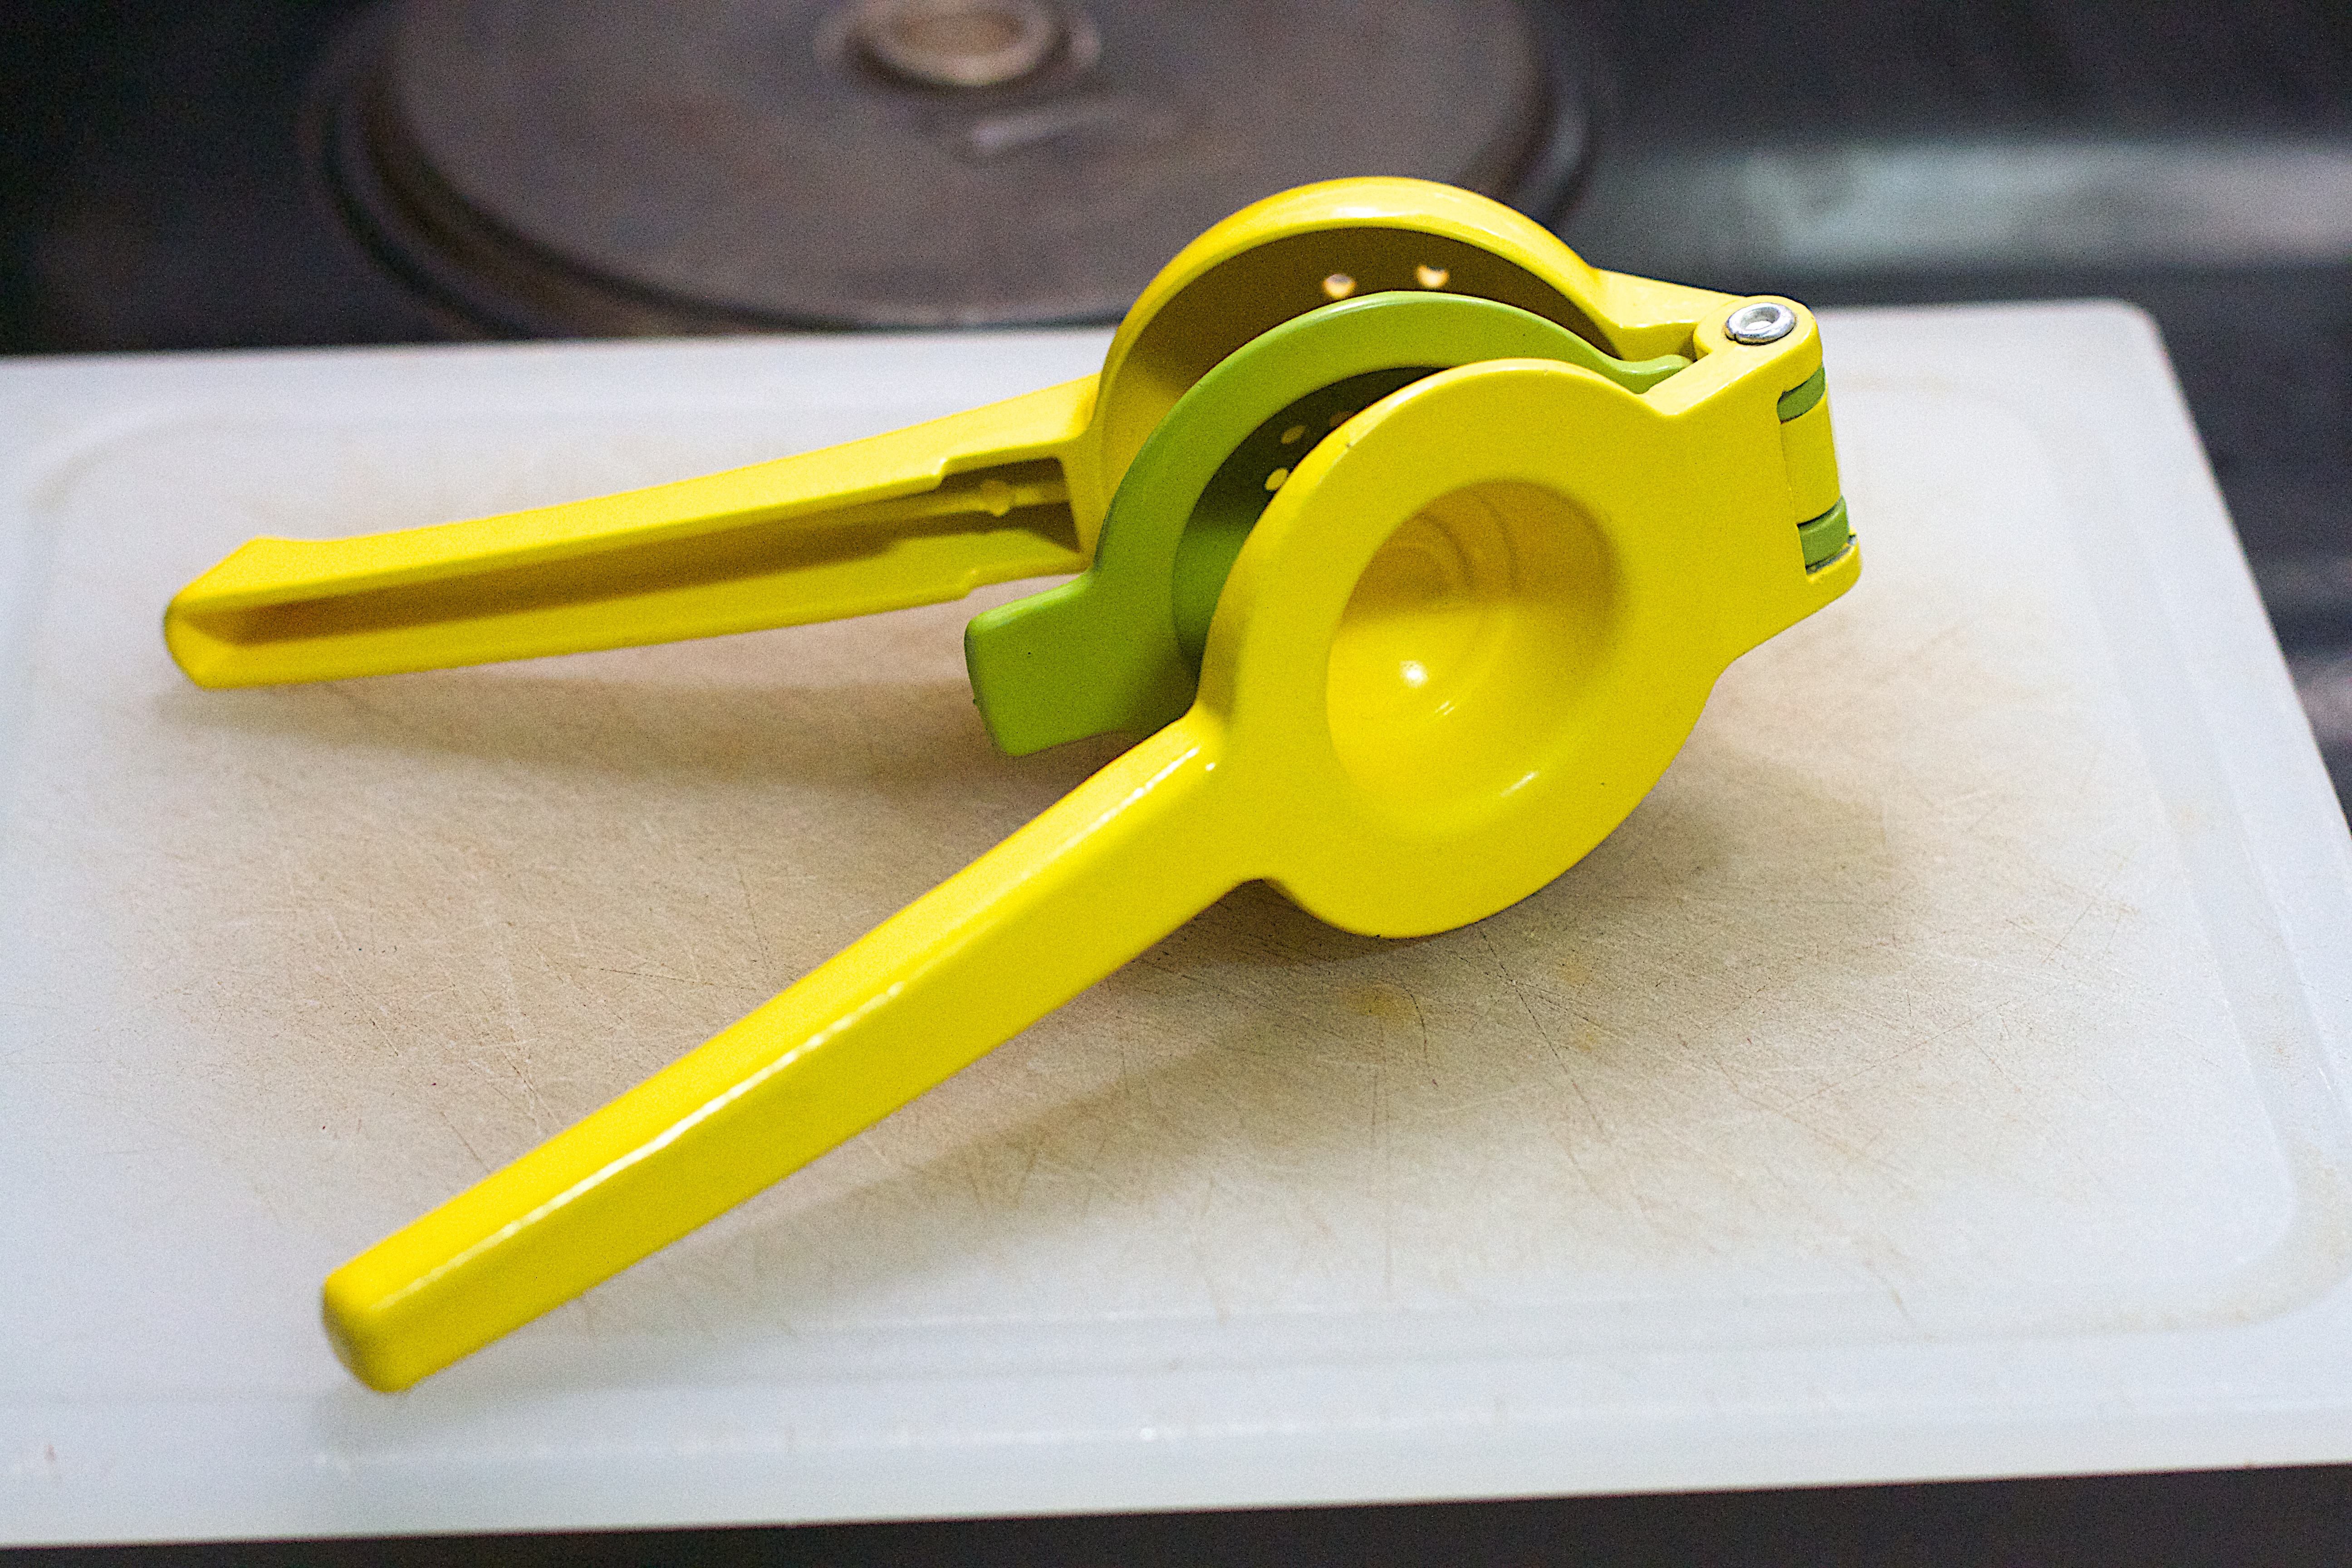
hand, wheel, yellow, product